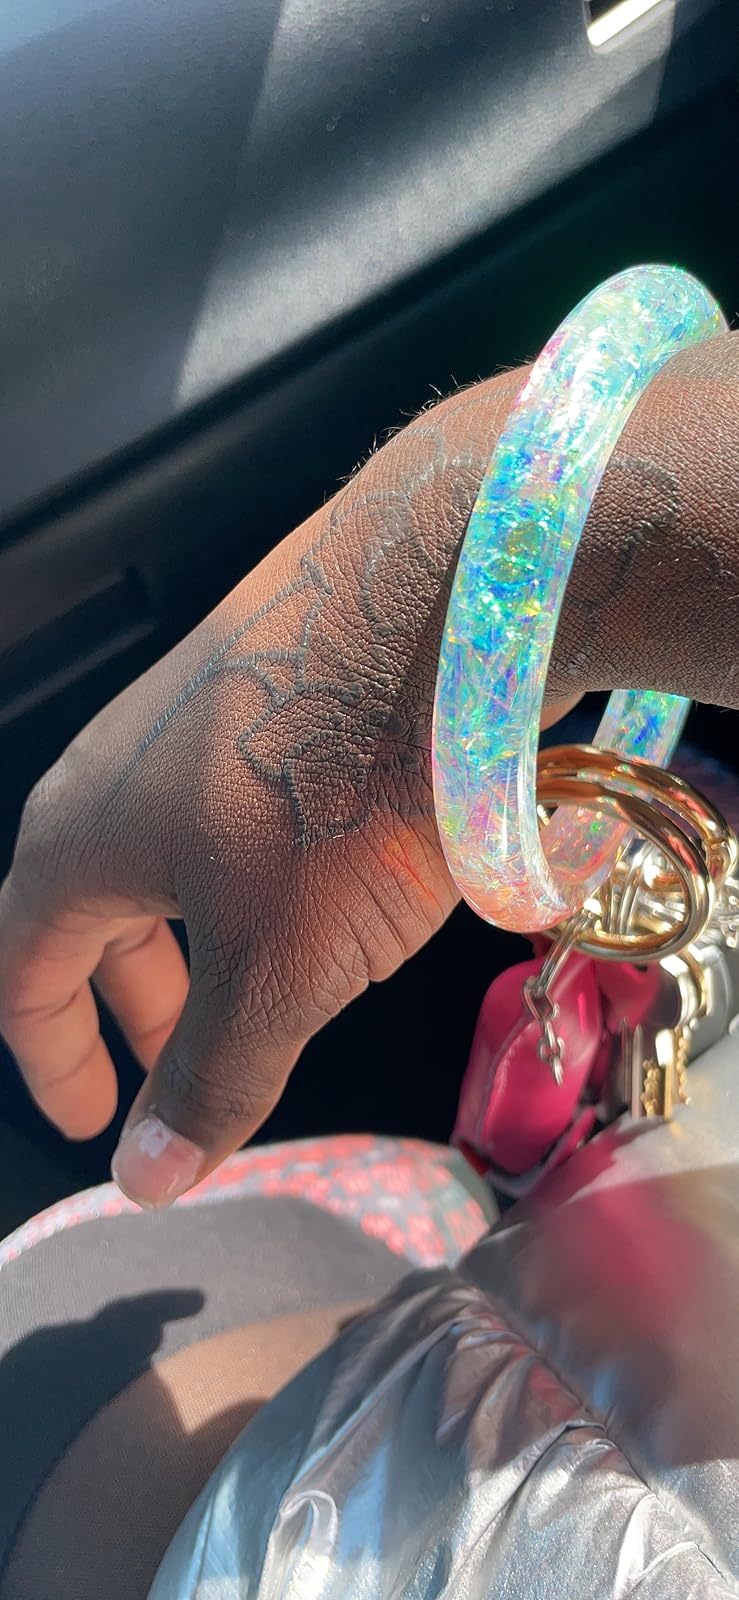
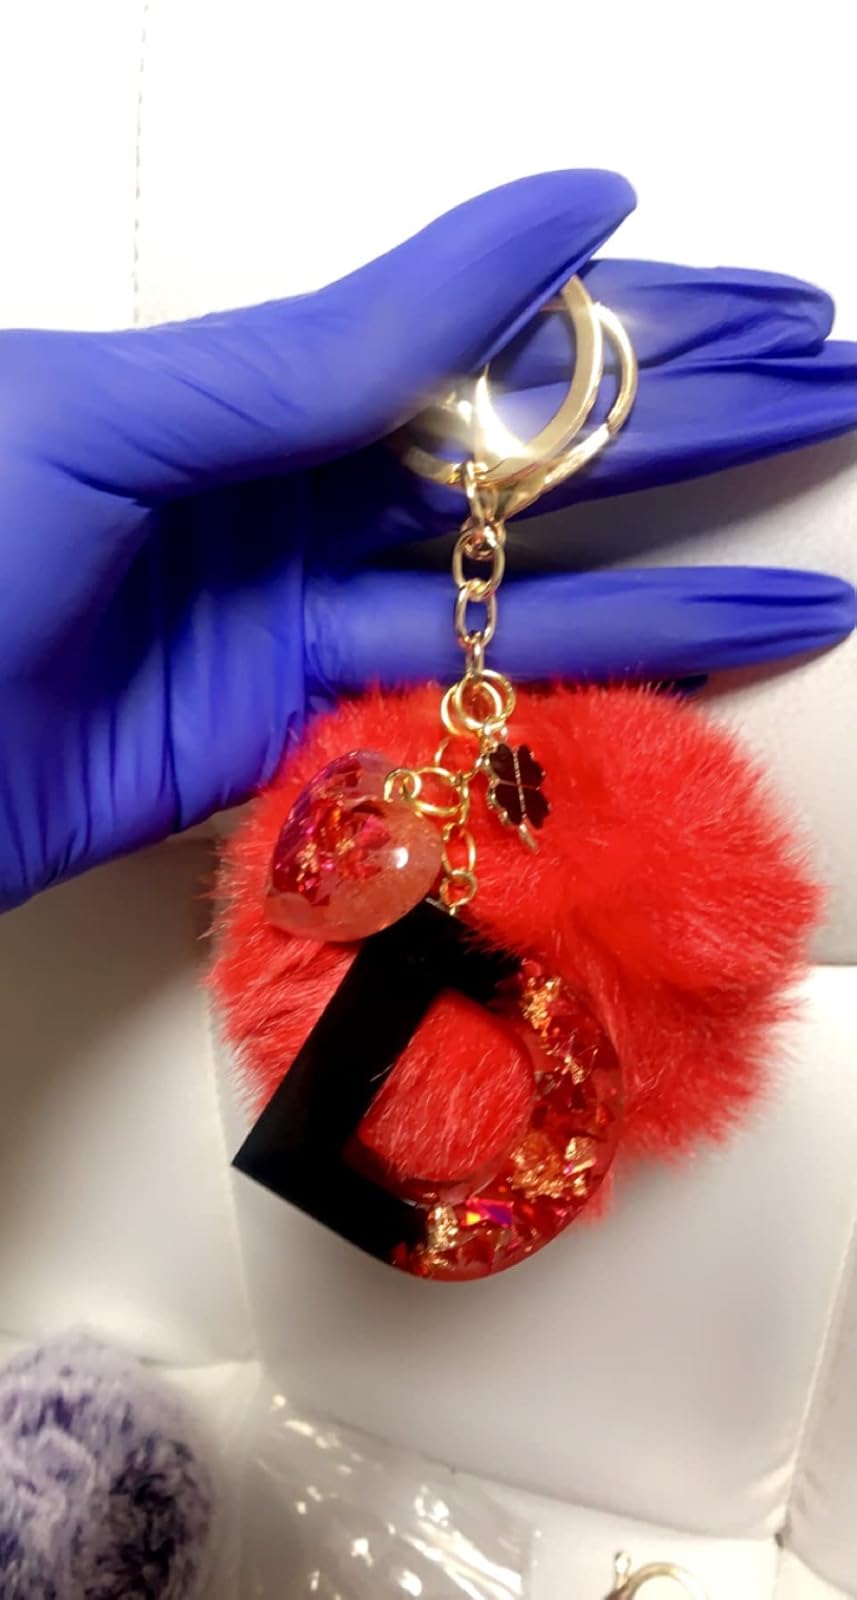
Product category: accessories_keychain
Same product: no